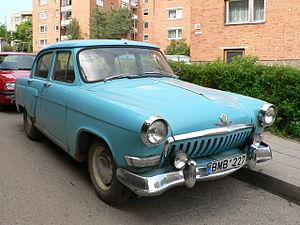
Gorkovski Avtomobilny Zavod, connu sous son acronyme GAZ est une entreprise russe de construction automobile. Elle est également connue sous son ancien nom d'AvtoGAZ. Ses automobiles sont un symbole de la période soviétique.